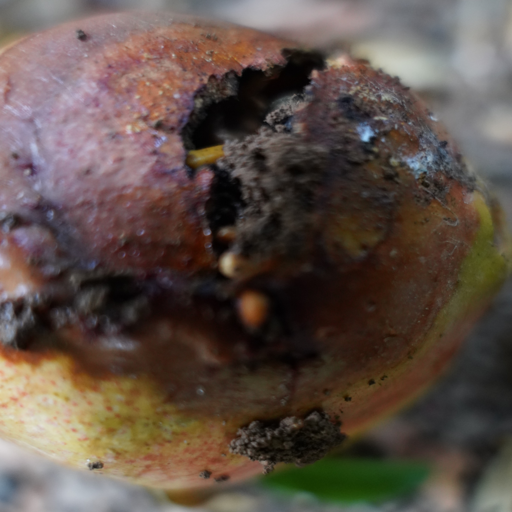
Label: Ectomyelois ceratoniae